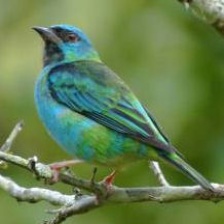
Species: BLUE DACNIS
Scientific name: DACNIS CAYANA